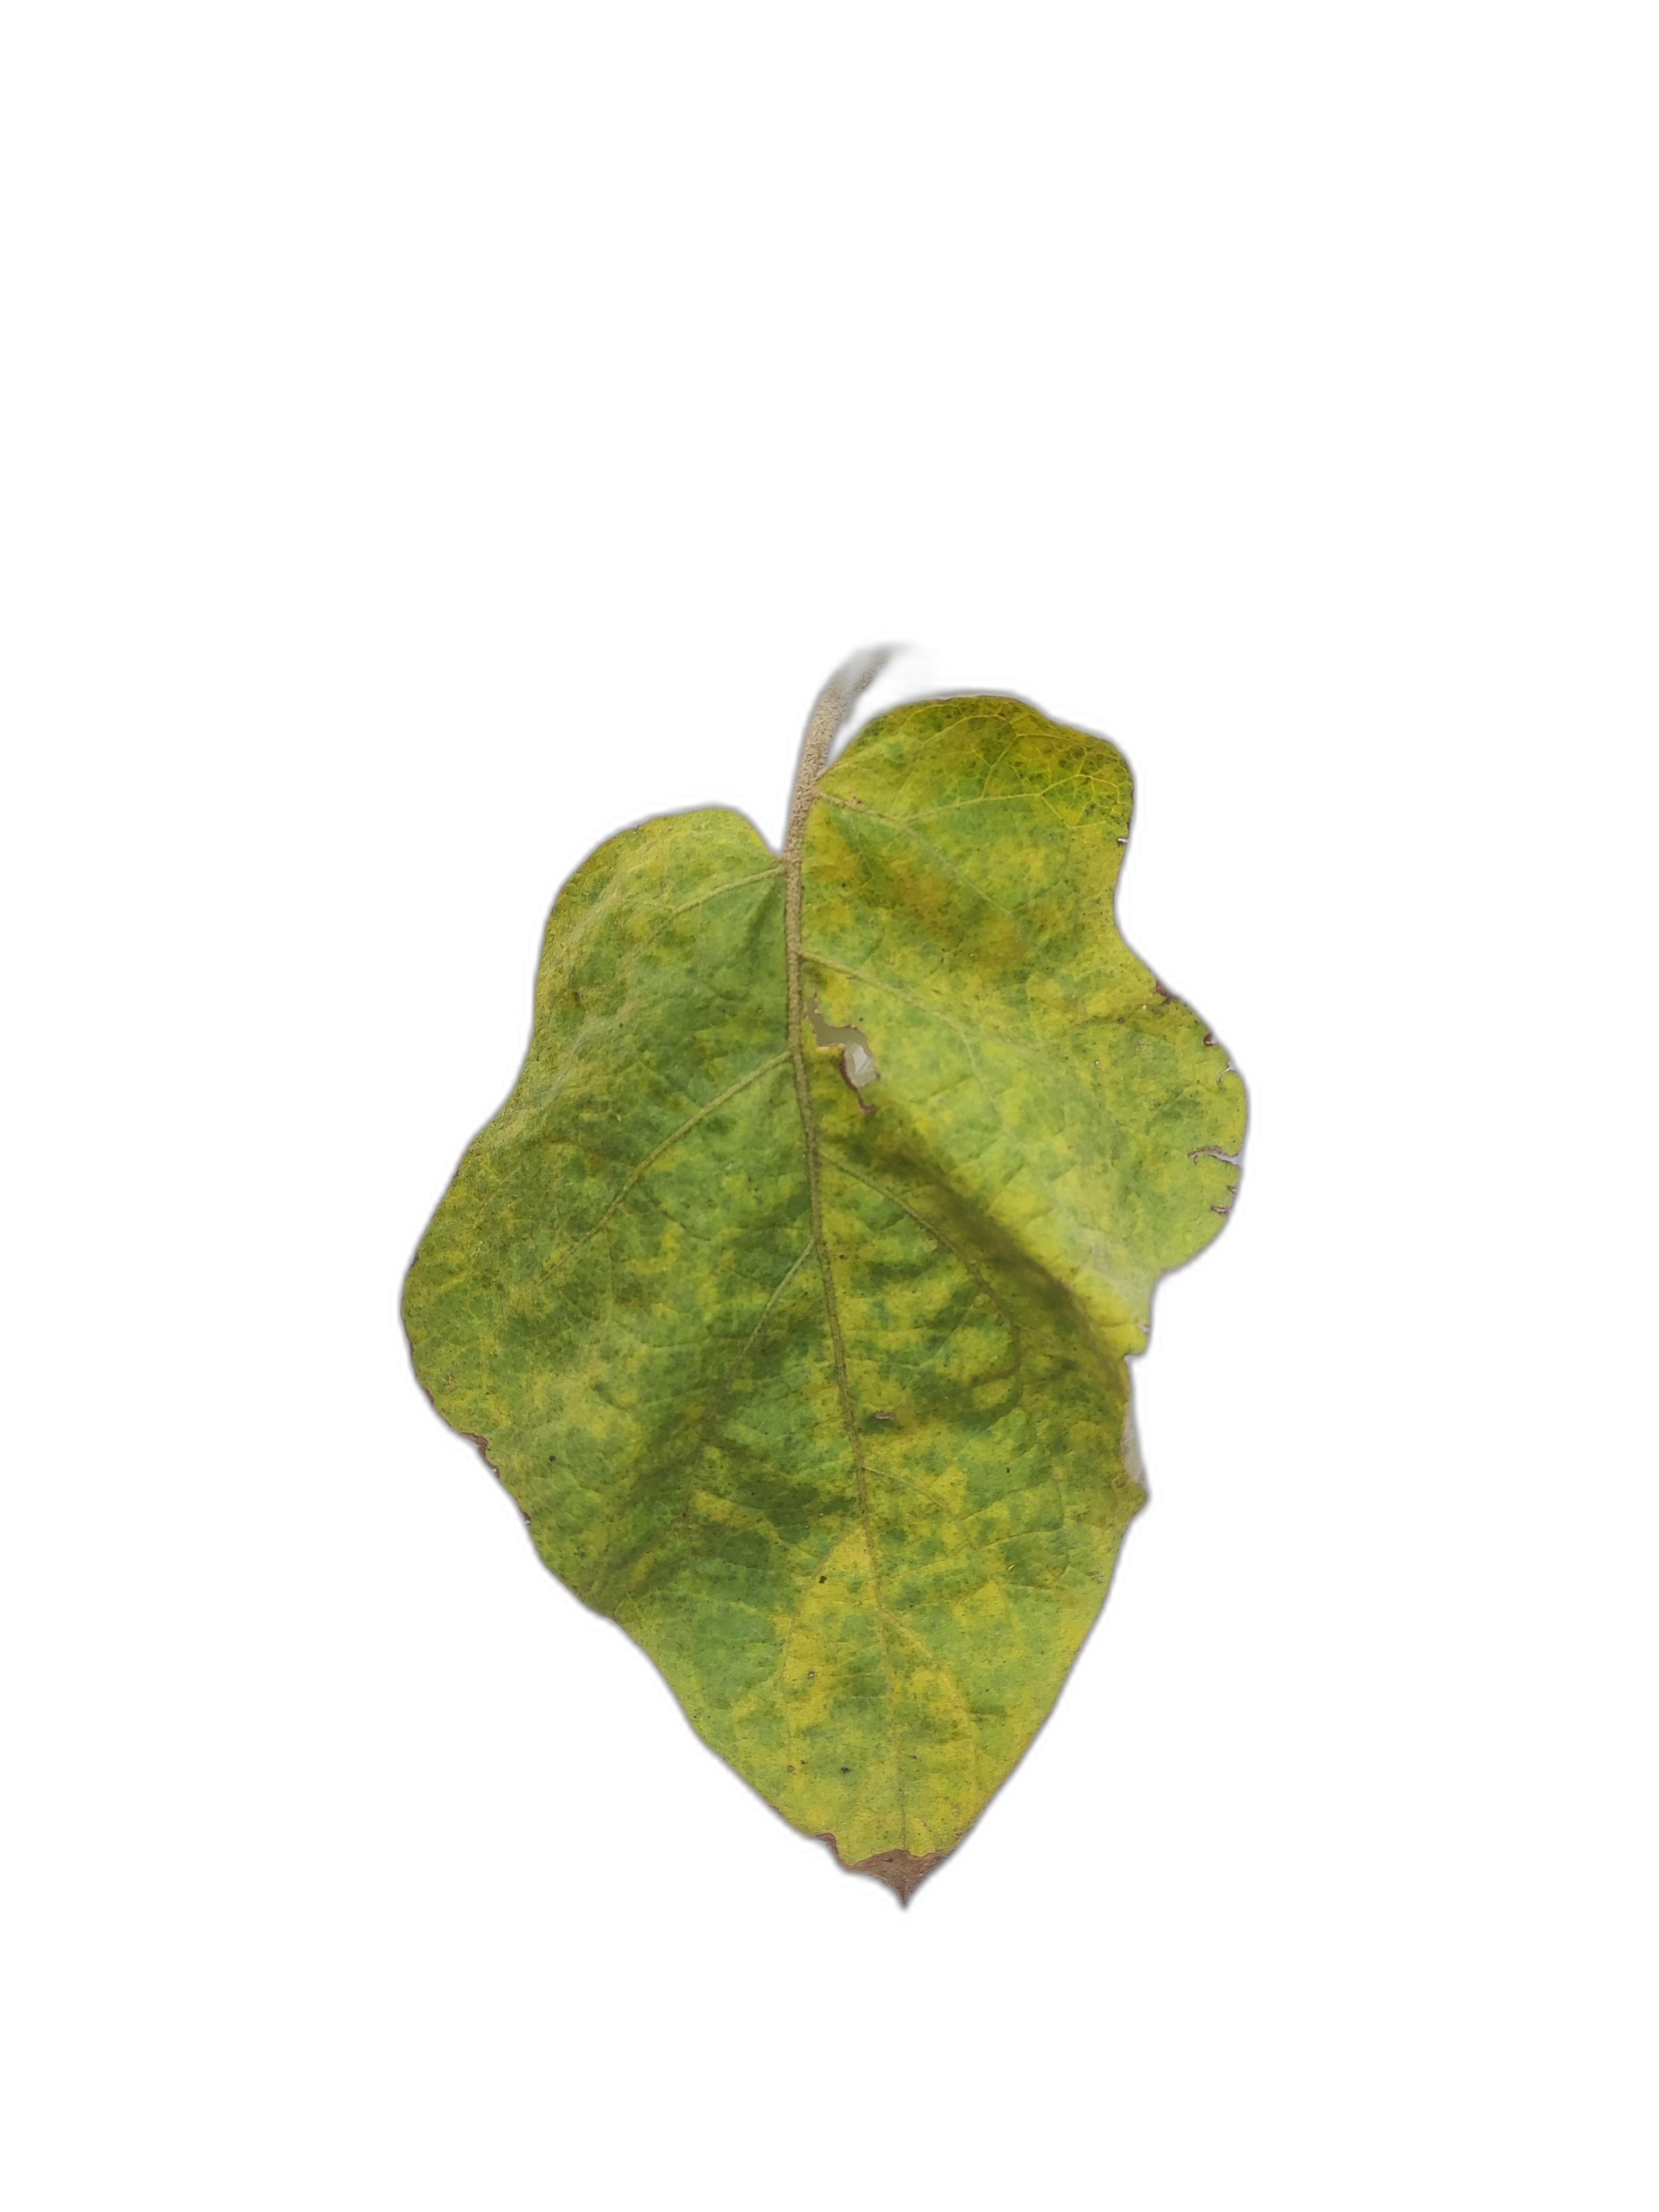
Label: Mosaic Virus Disease